Caerphilly cheese

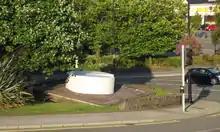
A sculpture dedicated to Caerphilly cheese

An article in the "Chicago Sun-Times" in 1987 extolled the virtues of Caerphilly cheese. It described it as having a "mild, salty, buttermilk" flavour and being halfway between ricotta and cheddar.